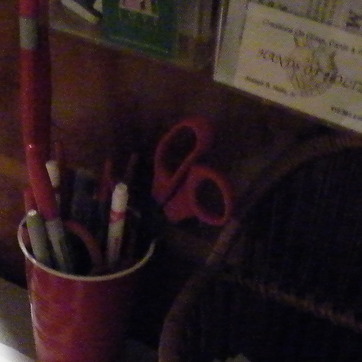
Material: plastic